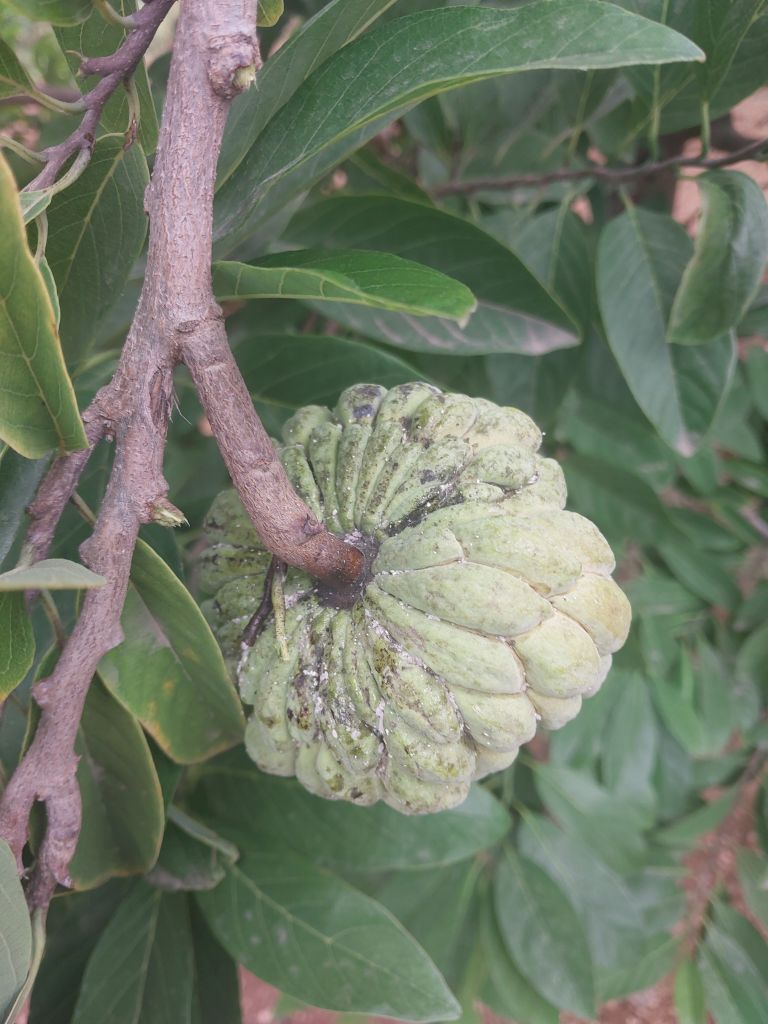
Disease label: Leaf spot on fruit